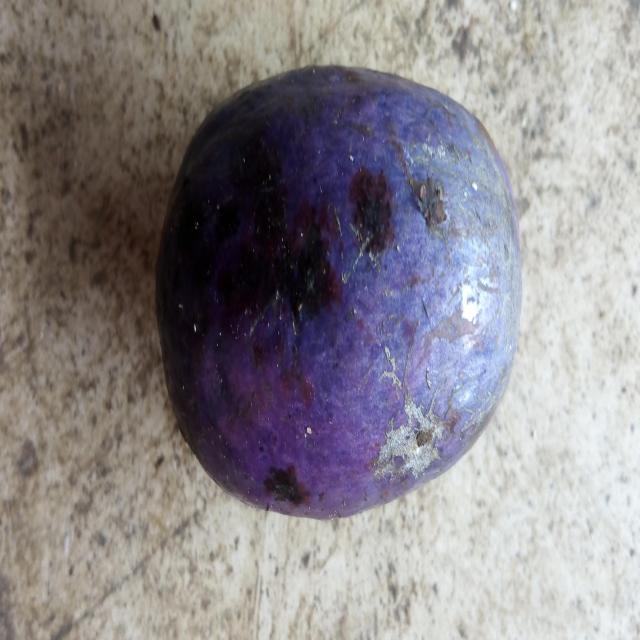
Plum grade: unaffected